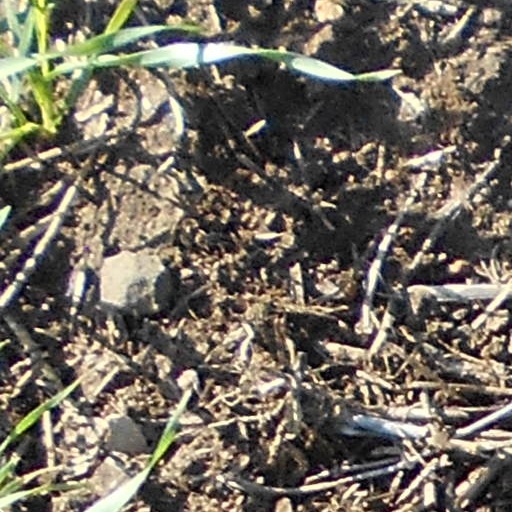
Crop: wheat